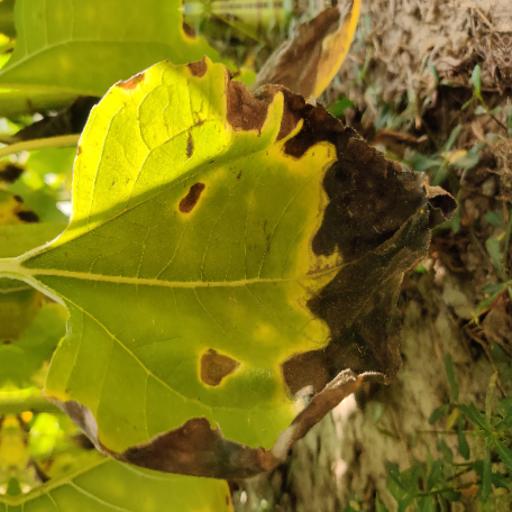
Label: Leaf_scars